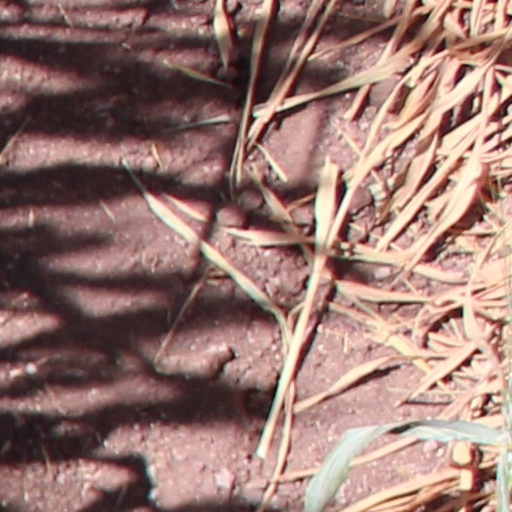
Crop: wheat